Marianne

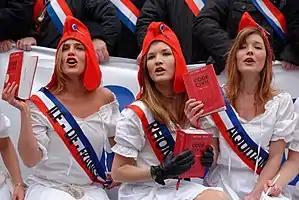
Mariannes during a "La Manif pour tous" protest in 2013

Since classical times it was common to represent ideas and abstract entities by gods, goddesses, and allegorical personifications. During the French Revolution of 1789, many allegorical personifications of 'Liberty' and 'Reason' appeared. These two figures finally merged into one: a female figure, shown either sitting or standing and accompanied by various attributes, including the cockade of France and the Phrygian cap. This woman typically symbolised Liberty, Reason, the Nation, the Homeland and the civic virtues of the Republic. In September 1792, the National Convention decided by decree that the new seal of the state would represent a standing woman holding a spear with a Phrygian cap held aloft on top of it.